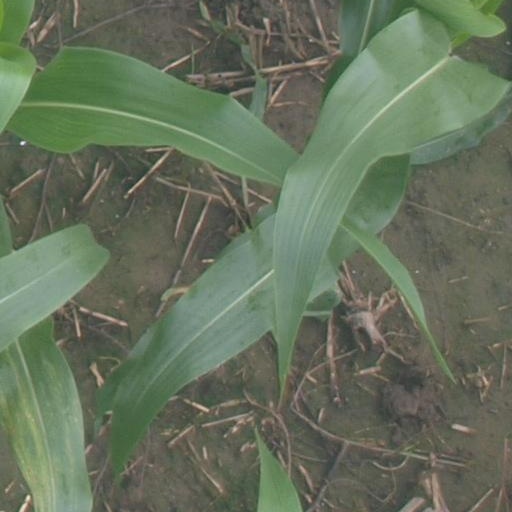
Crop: maize; corn